Electricity sector in India

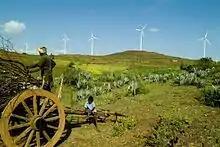
Wind turbines midst India's agricultural farms.

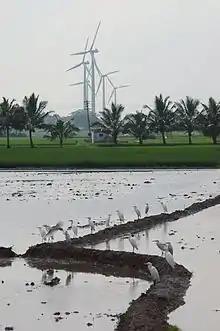
Wind farms midst paddy fields in India.

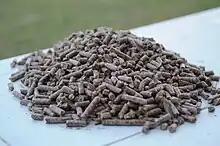
Biomass pellet fuel from India

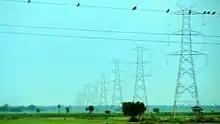
Electricity transmission grid in eastern India.

In 2021, the onshore wind power potential was assessed as 302 GW at 100 meters and 695.50 GW at 120 meters above ground level. The estimated potential is found on the higher side as the present installed capacity is operating below 20% CUF on average against the minimum 30% CUF considered while assessing the wind potential. Out of the 695 GW potential at 120 m agl, 132 GW potential is assessed to have more than 32% CUF.